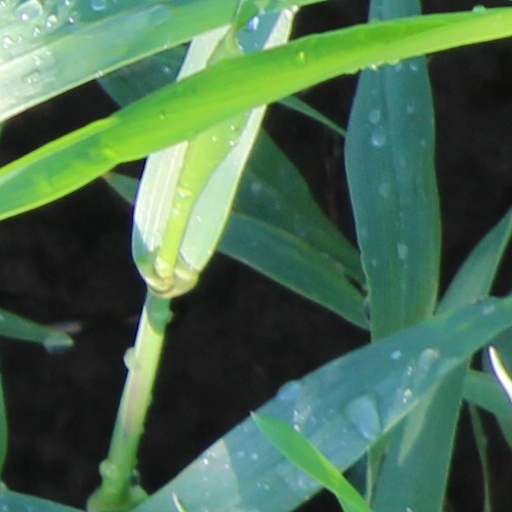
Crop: wheat